Moscow

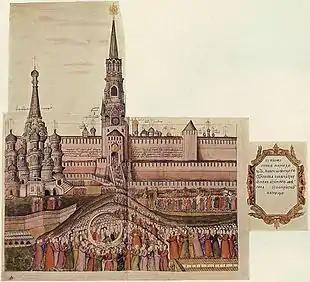
The election of Michael I as tsar in 1613

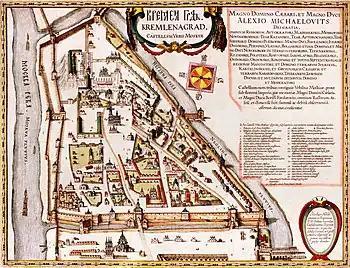
The Kremlin during the reign of Alexis of Russia, 1663

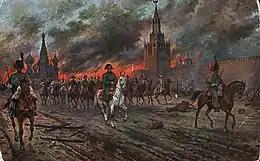
Napoleon retreating during the Fire of Moscow, after the failed French invasion

In 1547, Ivan the Terrible was crowned in Moscow as not only the grand prince, but also the first tsar of all Russia. In the 16th and 17th centuries, three circular defenses were built: Kitay-gorod, the White City and the Earthen City. However, in 1547, fires destroyed much of the town, and in 1571 the Crimean Tatars captured Moscow, burning everything except the Kremlin. The annals record that only 30,000 of 200,000 inhabitants survived.